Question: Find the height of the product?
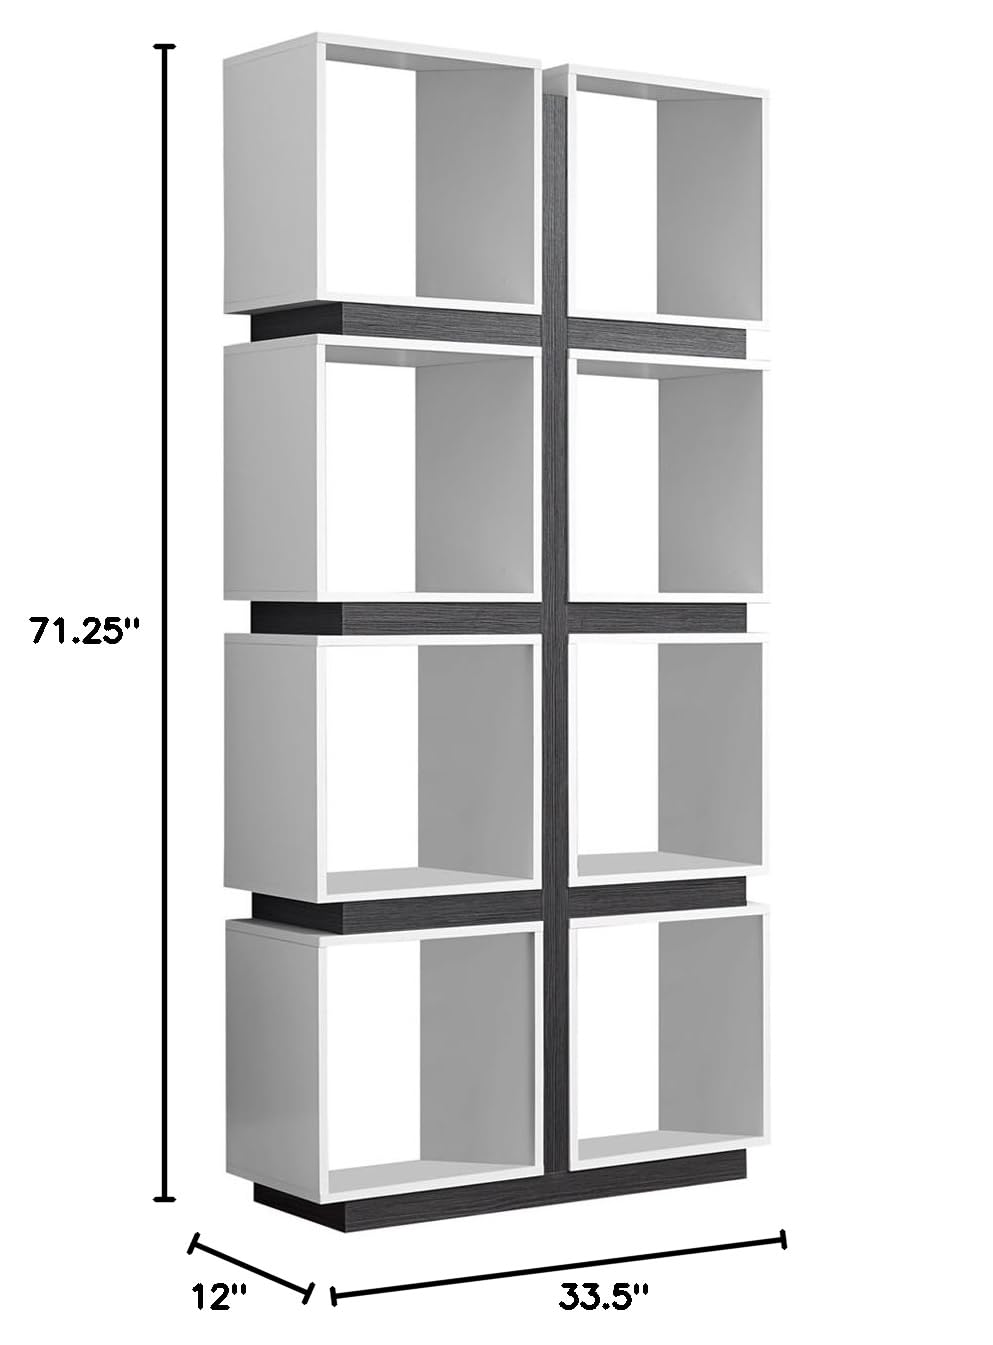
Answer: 71.25 inch